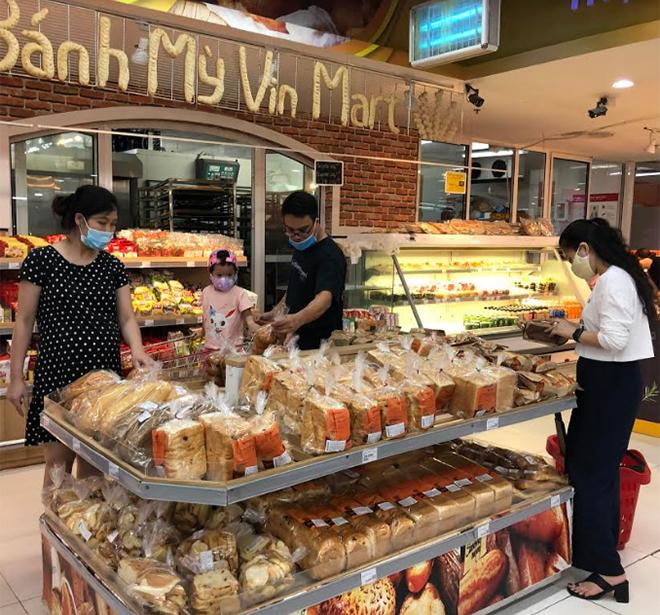
có 4 người đang đứng quanh quầy bánh mì